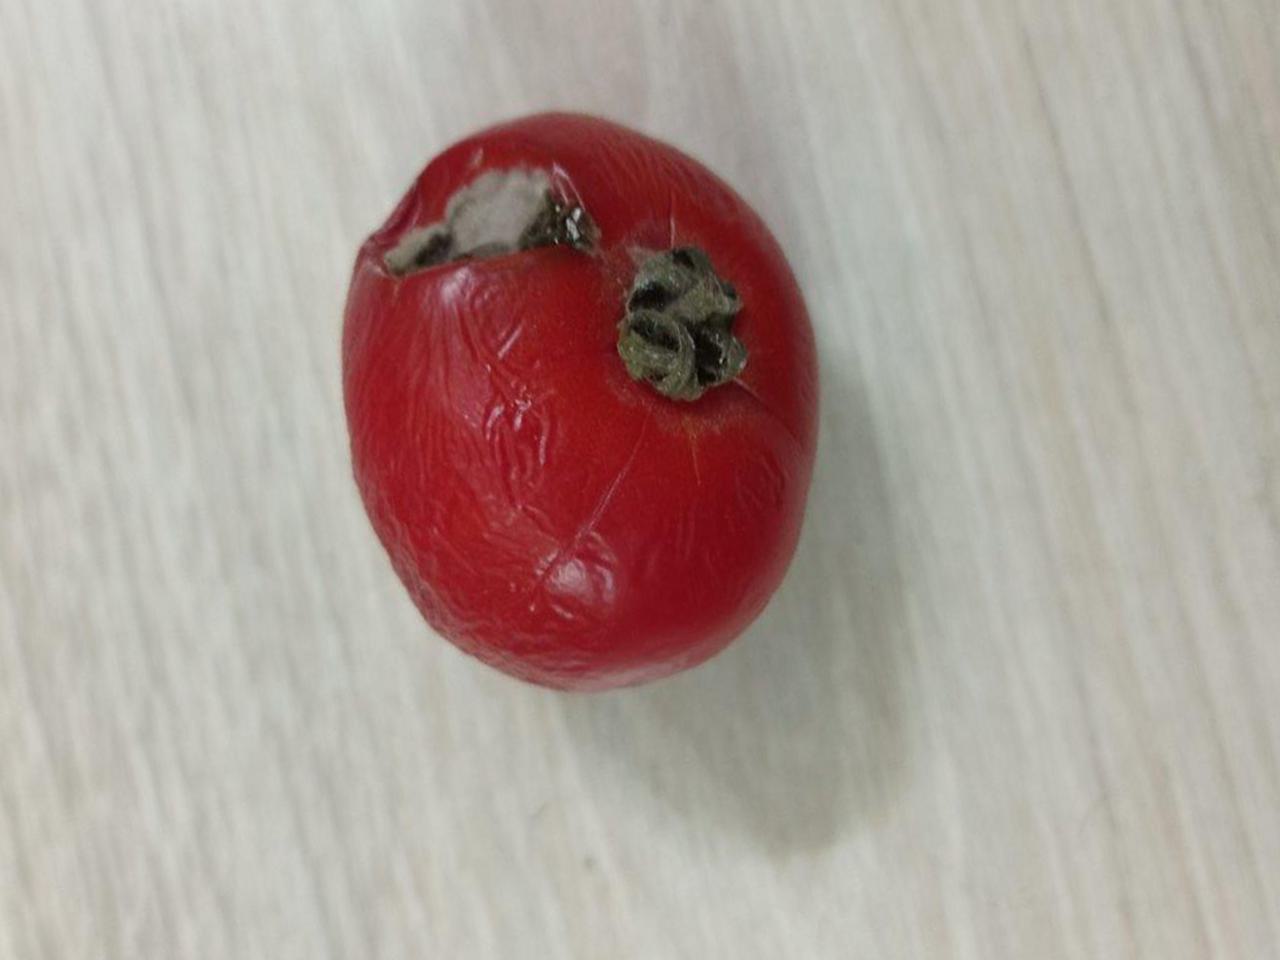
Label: Rotten